Academic Ranking of World Universities

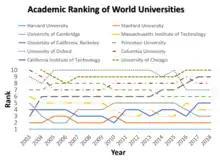
Academic Ranking of World Universities, 2003–2018, top ten

The Academic Ranking of World Universities (ARWU), also known as the Shanghai Ranking, is one of the annual publications of world university rankings. The league table was originally compiled and issued by Shanghai Jiao Tong University in 2003, making it the first global university ranking with multifarious indicators.